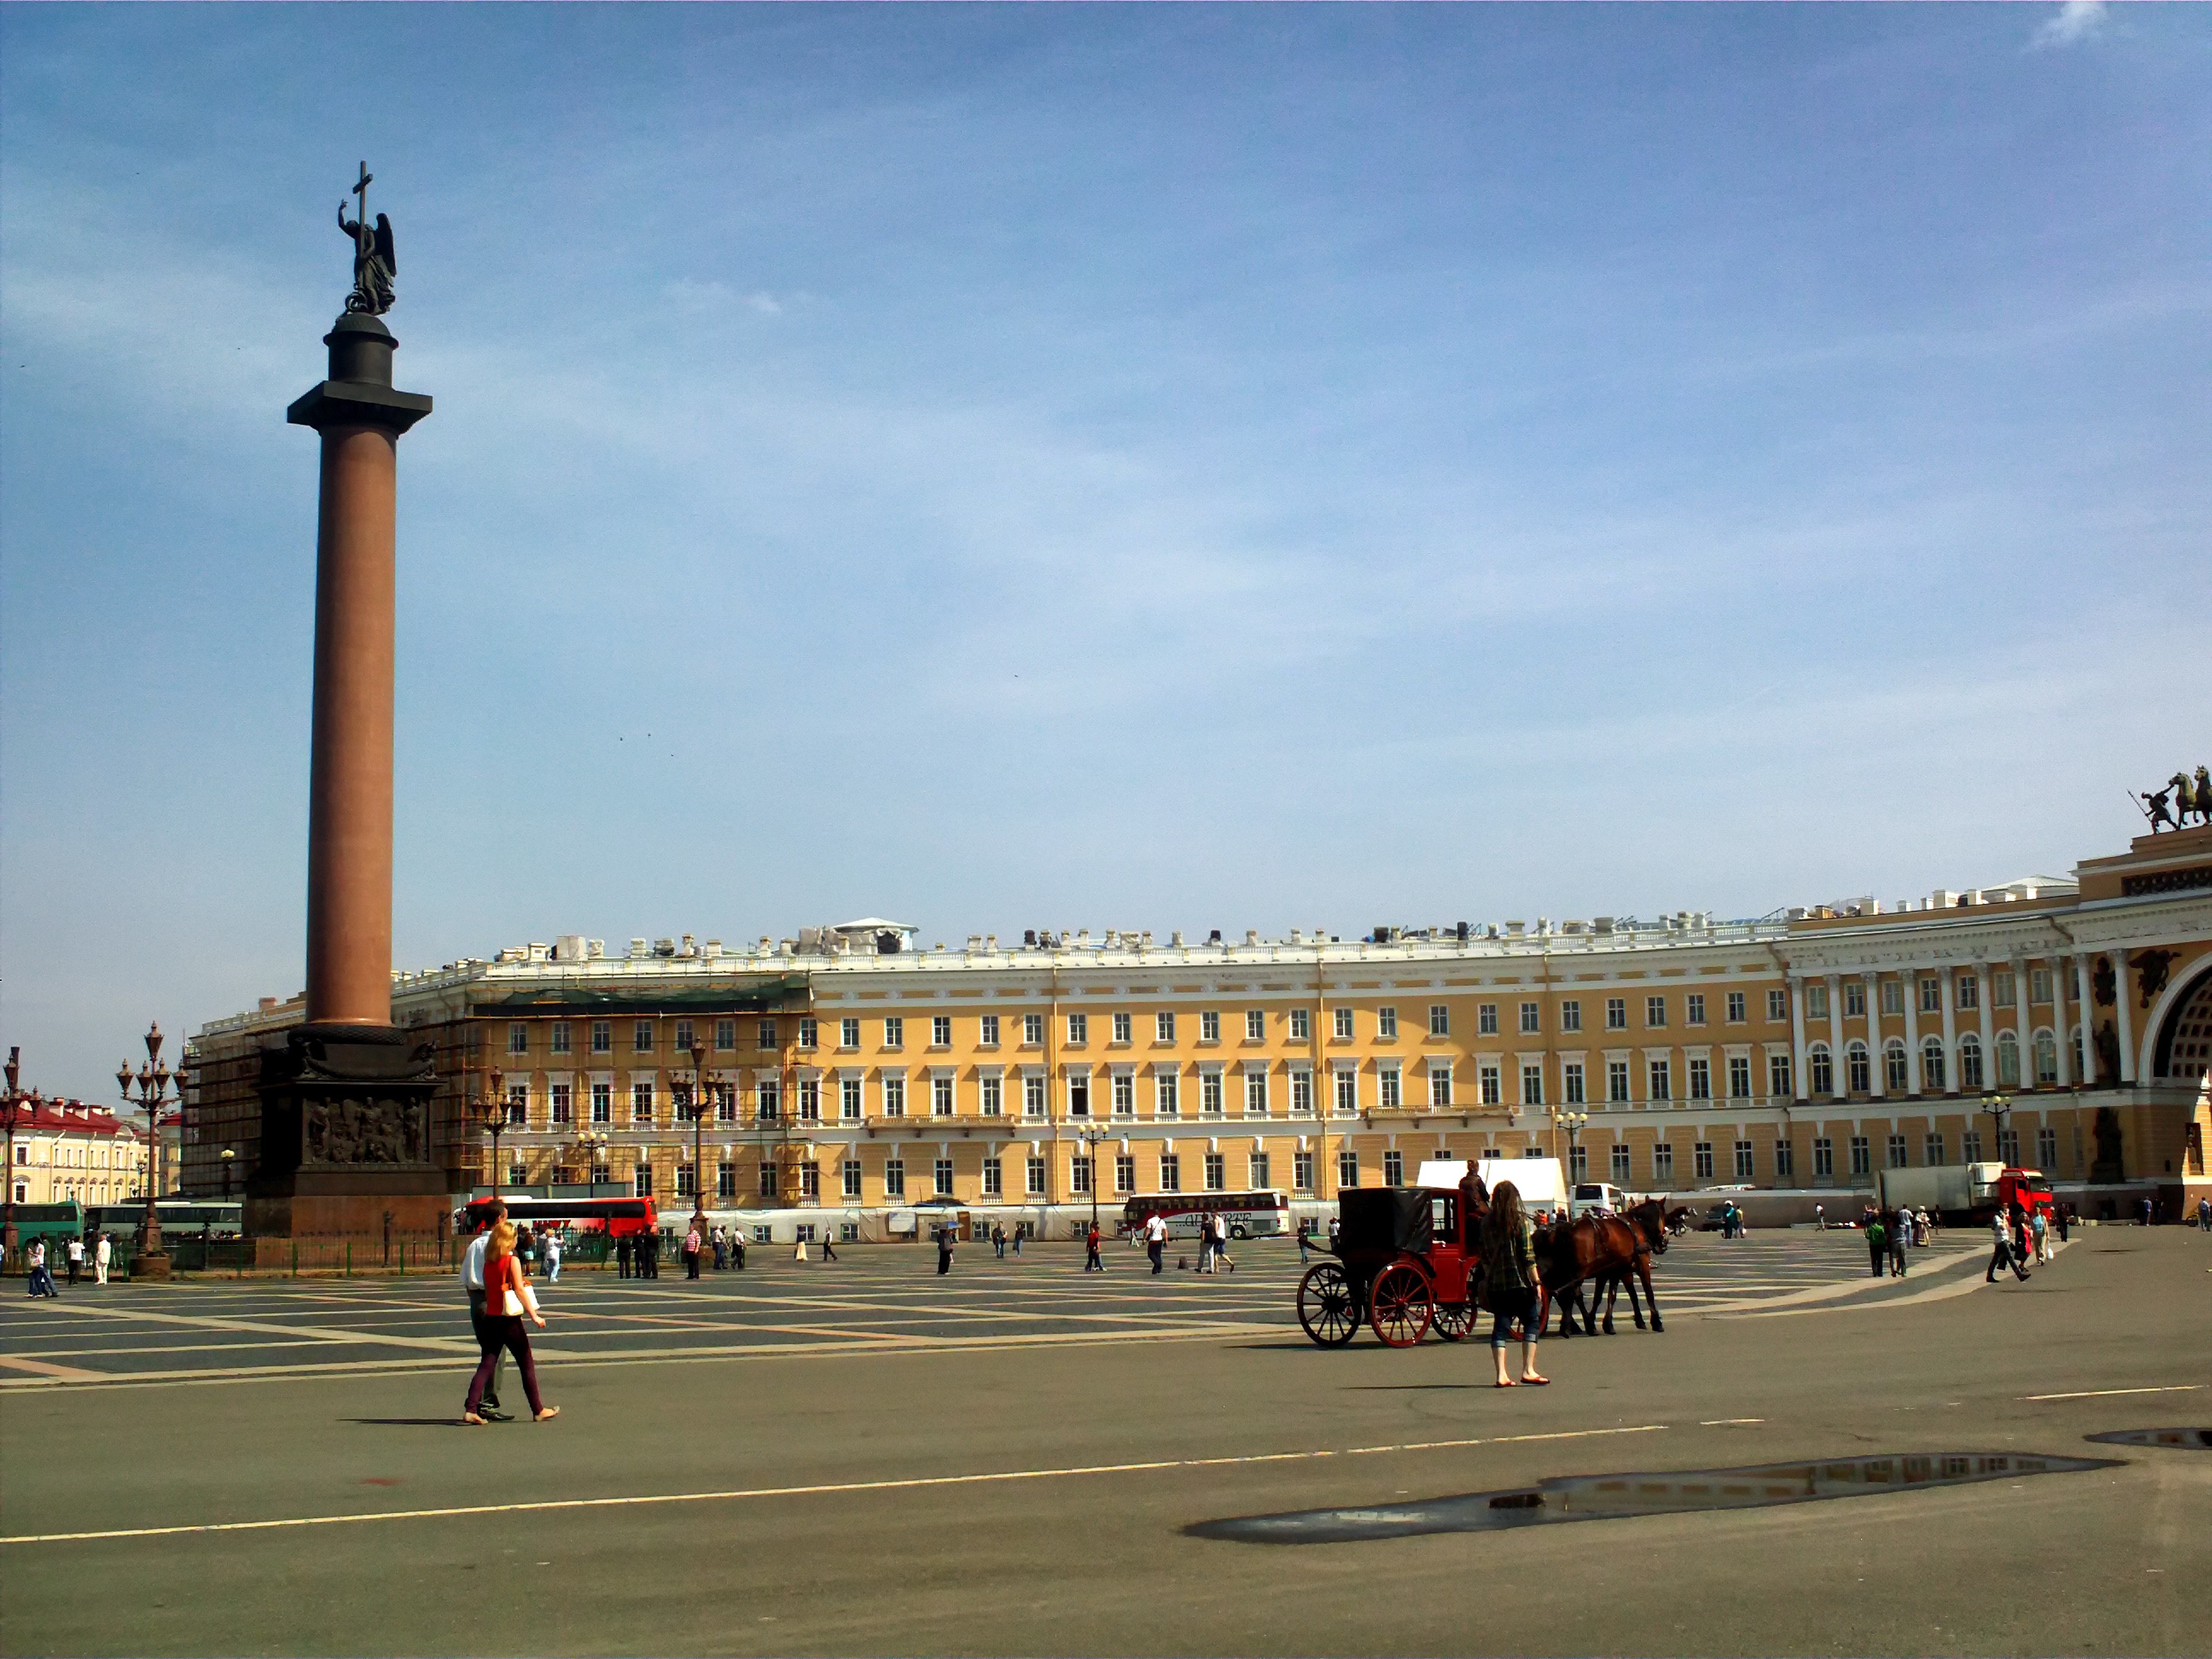
structure, people, sky, skyline, palace, city, urban, monument, cityscape, downtown, statue, tower, plaza, landmark, tourism, stadium, outside, clouds, buildings, town square, russia, cities, saint petersburg, human settlement